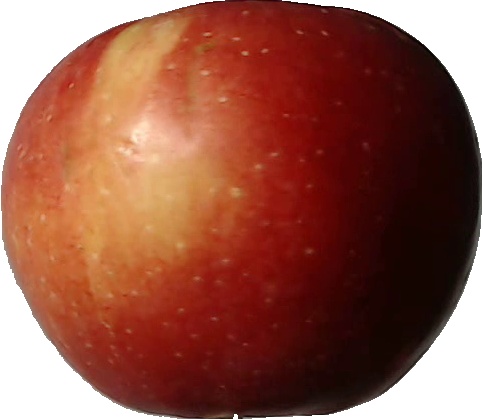
Label: apple_braeburn_1